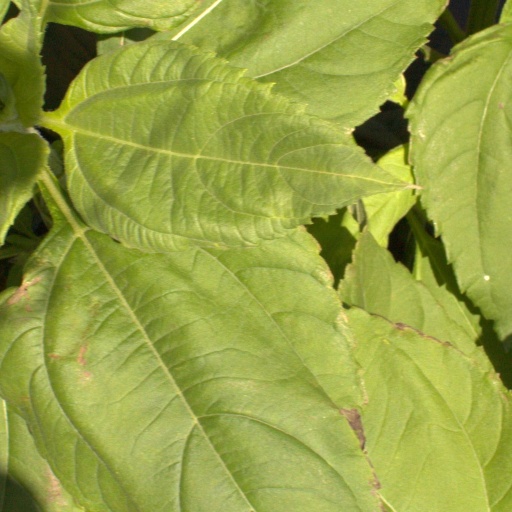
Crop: Jerusalem artichoke